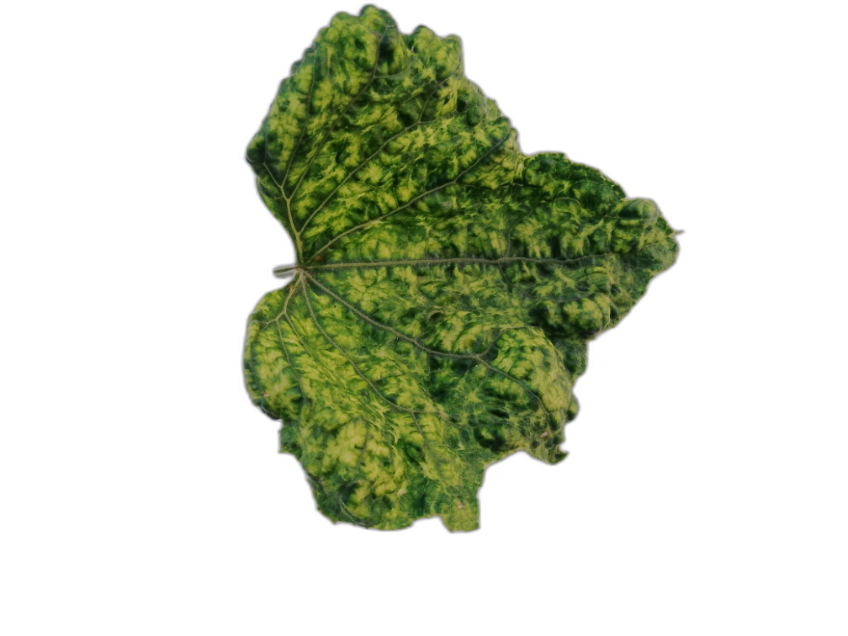
Crop: Zucchini
Label: Yellow_Mosaic_Virus